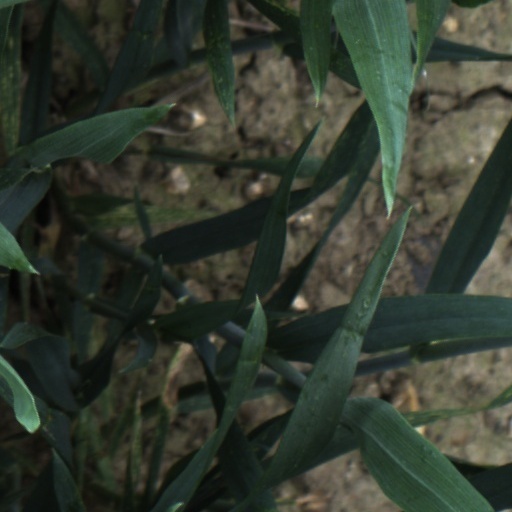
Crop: wheat